Gilgal I

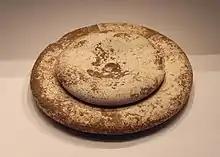
Grinding tool from Gilgal, Natufian culture, 12500-9500 BCE

Gilgal I is an archaeological site in the Jordan Valley, West Bank, dated to the early Neolithic period. The site is located north of ancient Jericho. The features and artifacts unearthed at Gilgal I shed important light on agriculture in the Levant. The by far oldest domesticated figs found anywhere in the world were recovered from an incinerated house at the site, and have been described as coming from cultivated, as opposed to wild, fig trees.